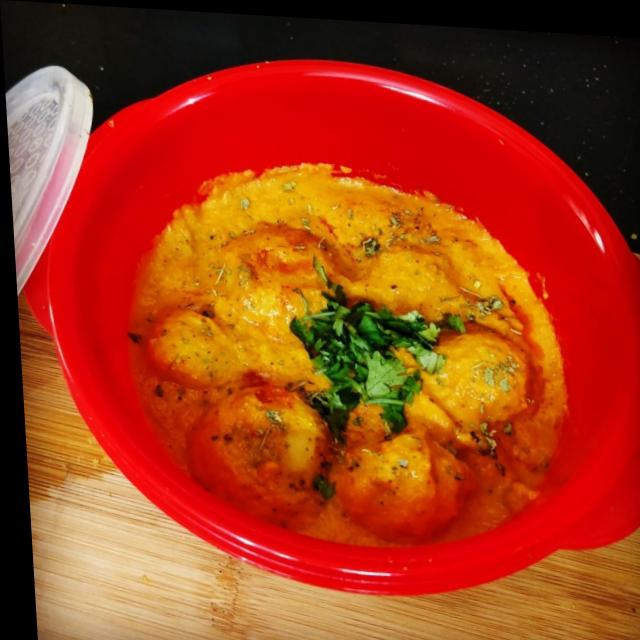
Dish: dum_aloo